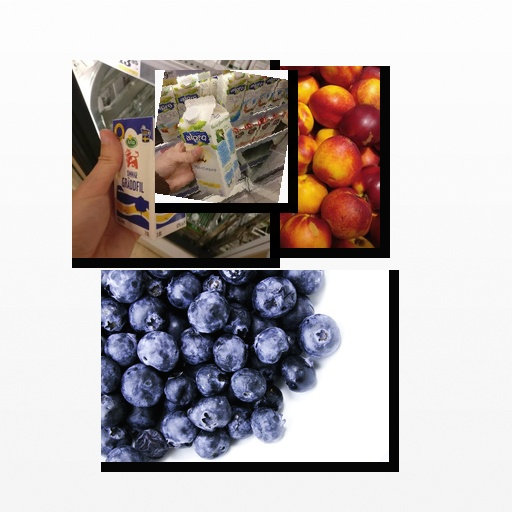
Food items: soyghurt, sour_cream, blueberry, nectarine